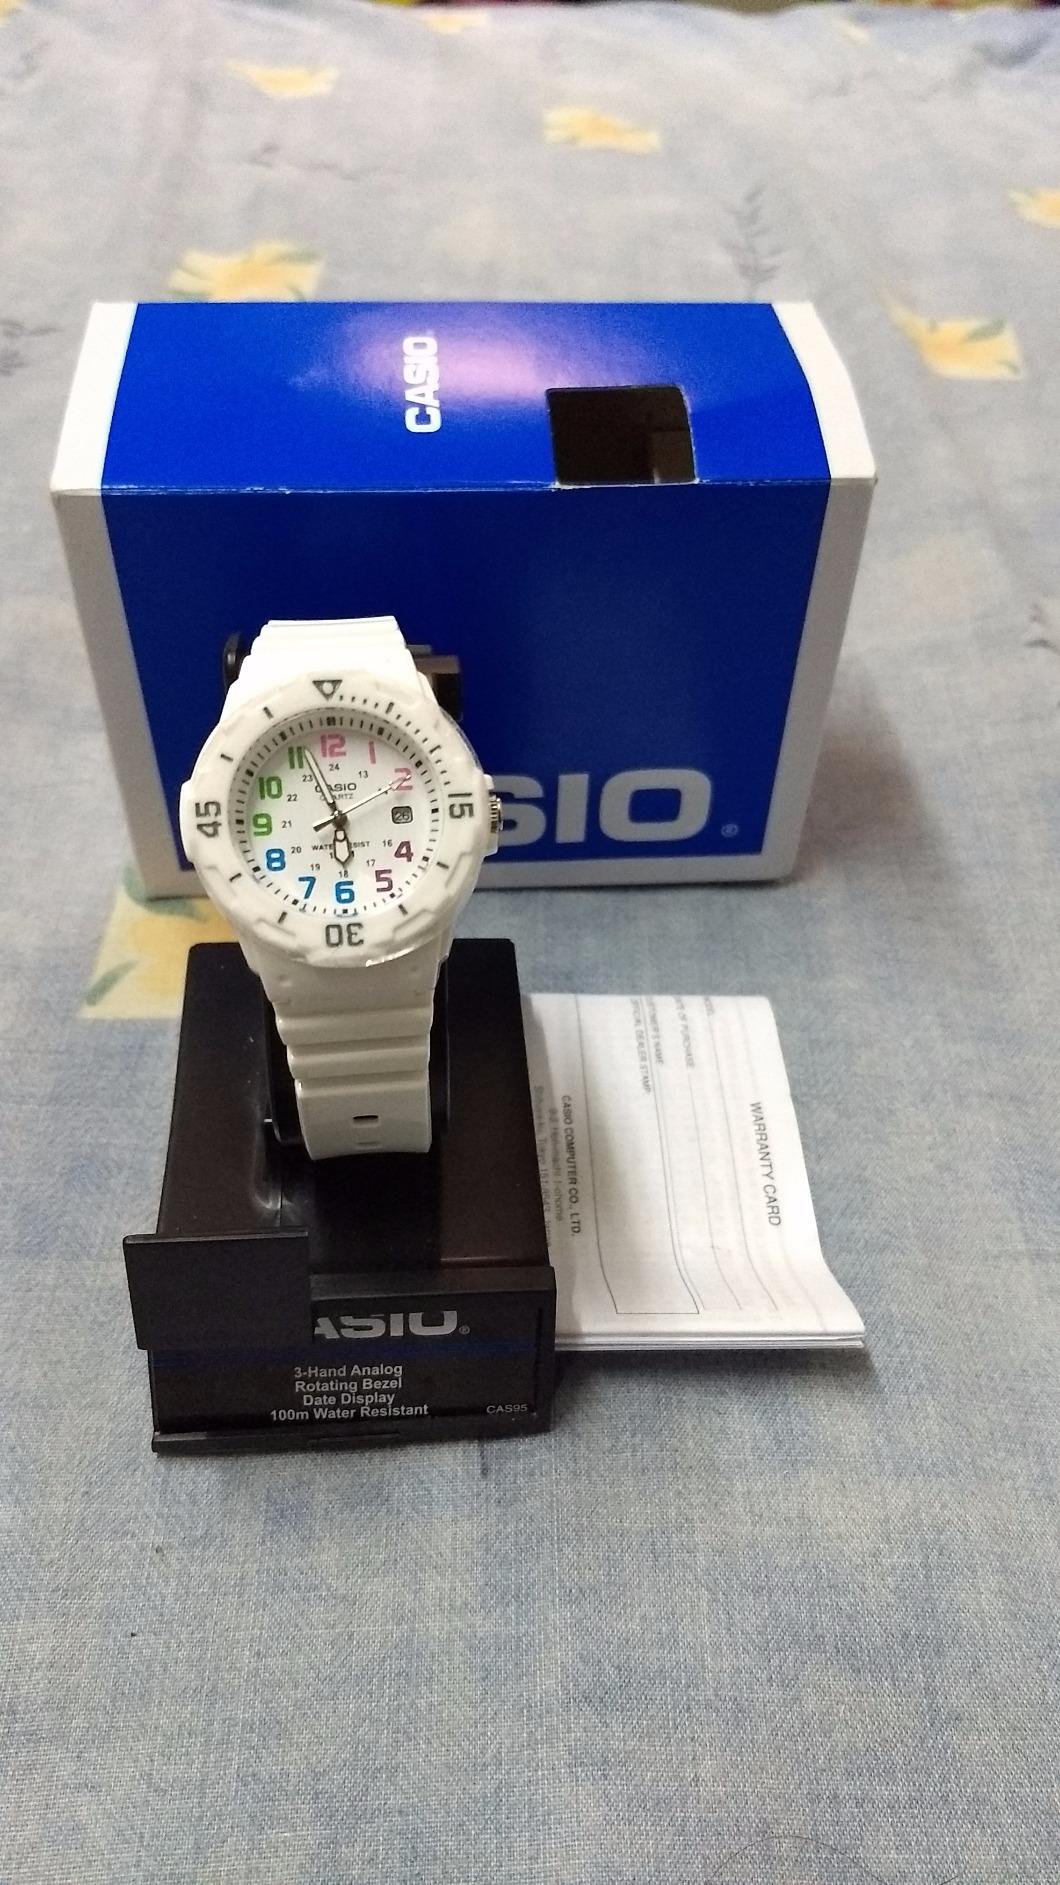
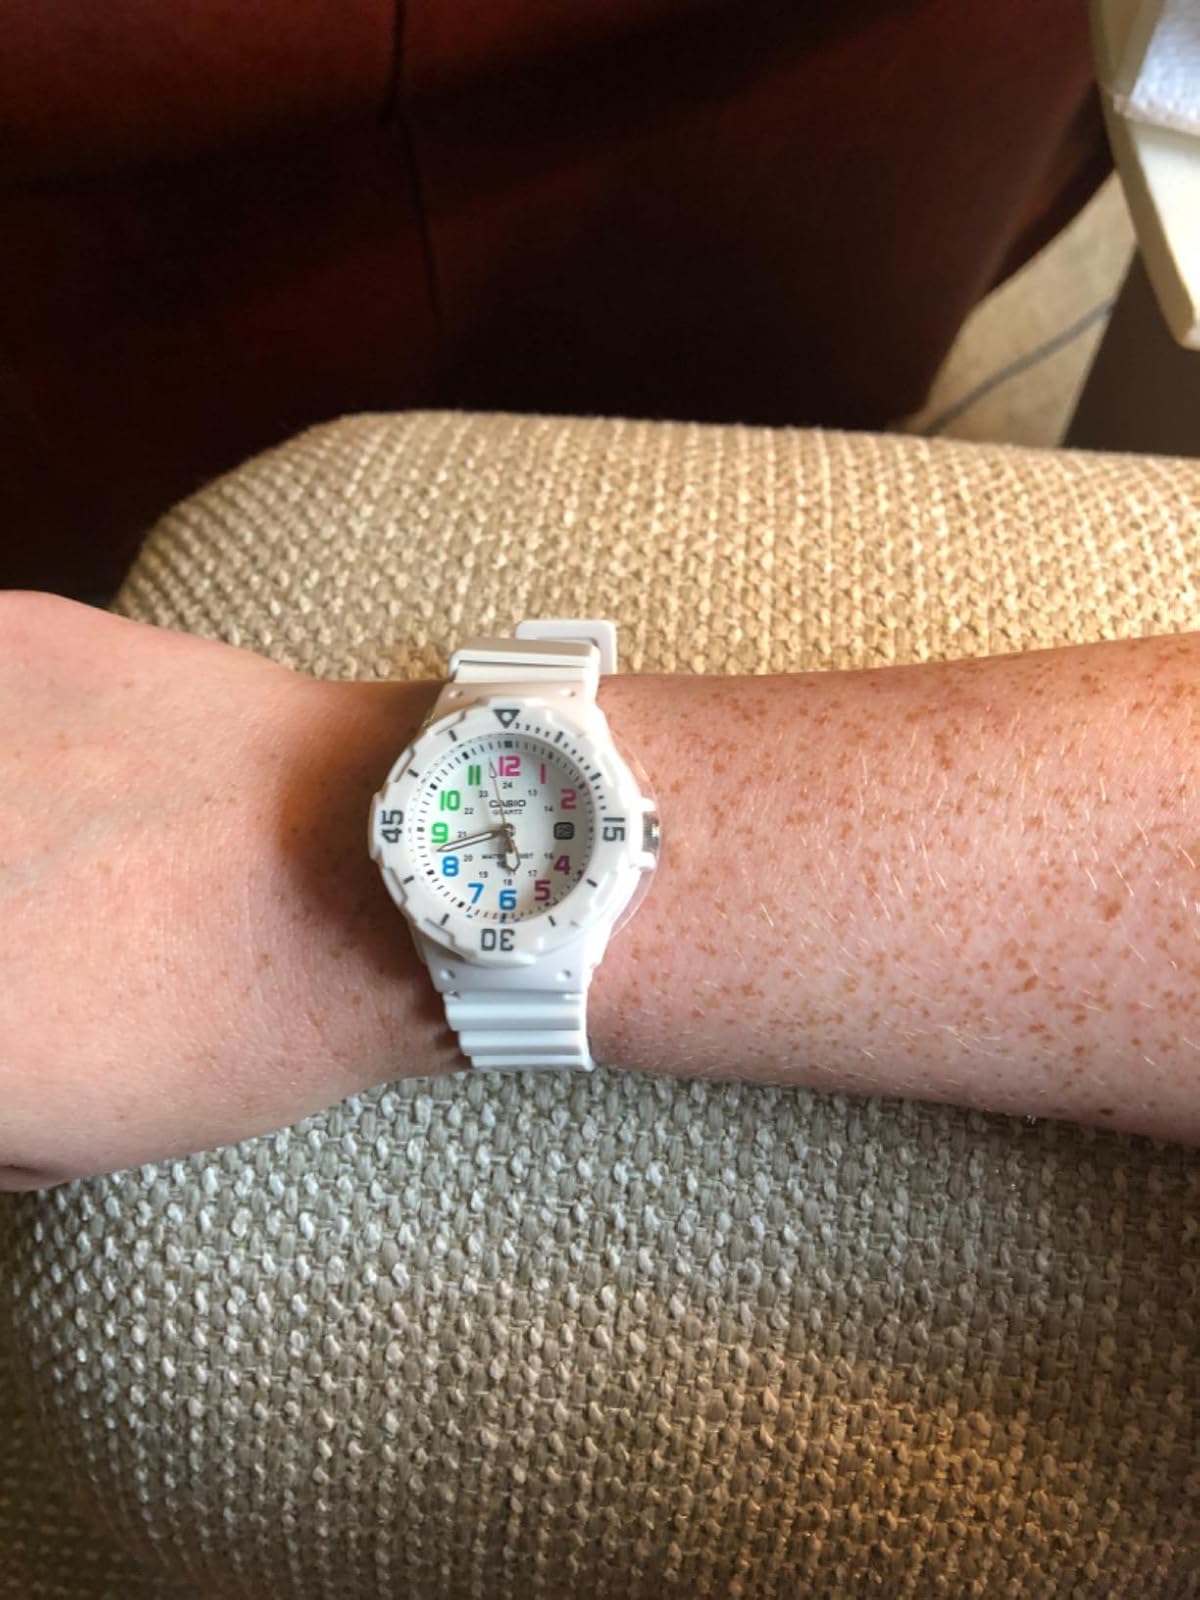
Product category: accessories_watch
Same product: yes